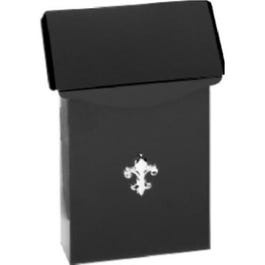
City Classic Wall Mailbox, Vertical, Black Galvanized Steel, Small, 9.75 x 6 x 2.5-In.
Perfect for urban neighborhoods, the City Classic vertical wall mount mailbox is constructed from rust-resistant galvanized steel and comes with a decorative emblem to boost curb appeal. featuring a durable powder-coated finish that provides protection against weathering, its small capacity is ideal for residents who receive lower volumes of mail. designed for recessed installation under a covered area. mounting hardware sold separately.
Brand: Gibraltar Mailboxes
Category: Home & Garden > Decor > Mailboxes